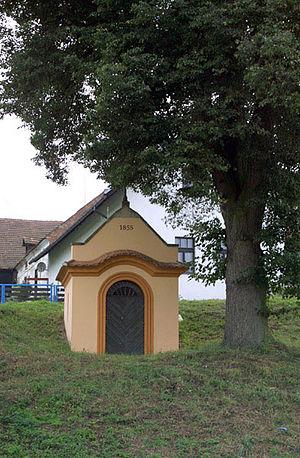
Kočín est une commune du district de Plzeň-Nord, dans la région de Plzeň, en République tchèque. Sa population s'élevait à 131 habitants en 2019.